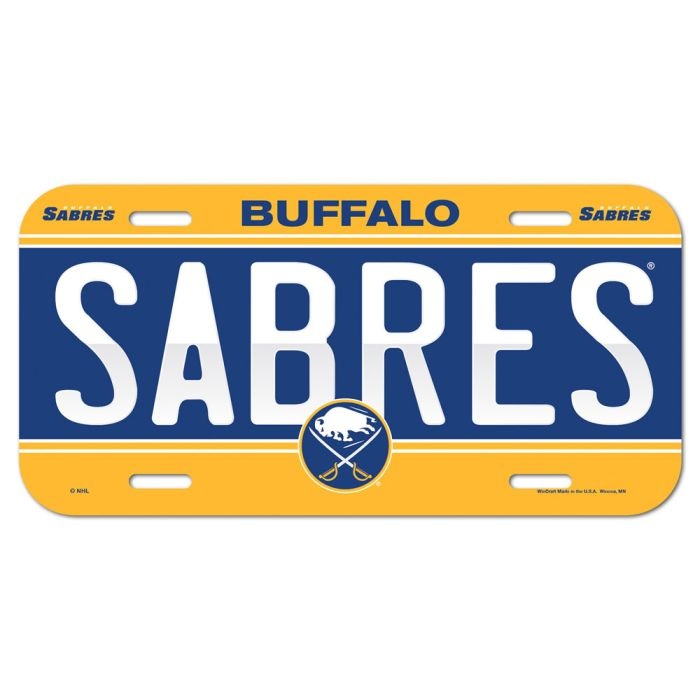
Buffalo Sabres License Plate
License Plate (backorder) 32085895592/32085895592/_c_
Brand: Wincraft
Category: Sporting Goods > Athletics > Figure Skating & Hockey > Hockey Stick Parts